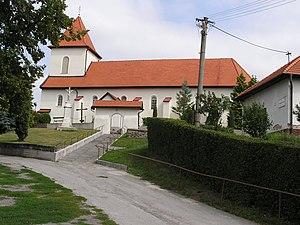
Kamenec pod Vtáčnikom est un village de Slovaquie situé dans la région de Trenčín.